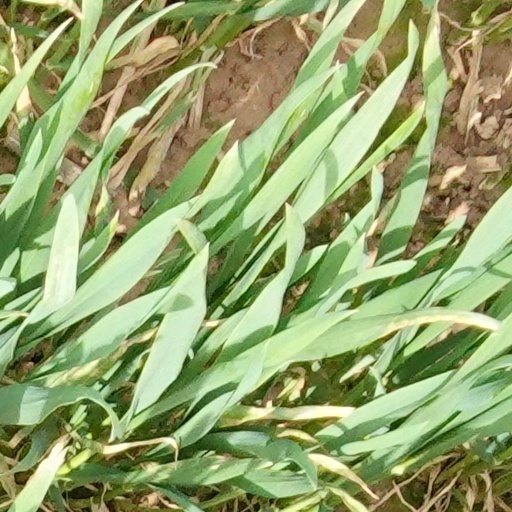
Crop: wheat